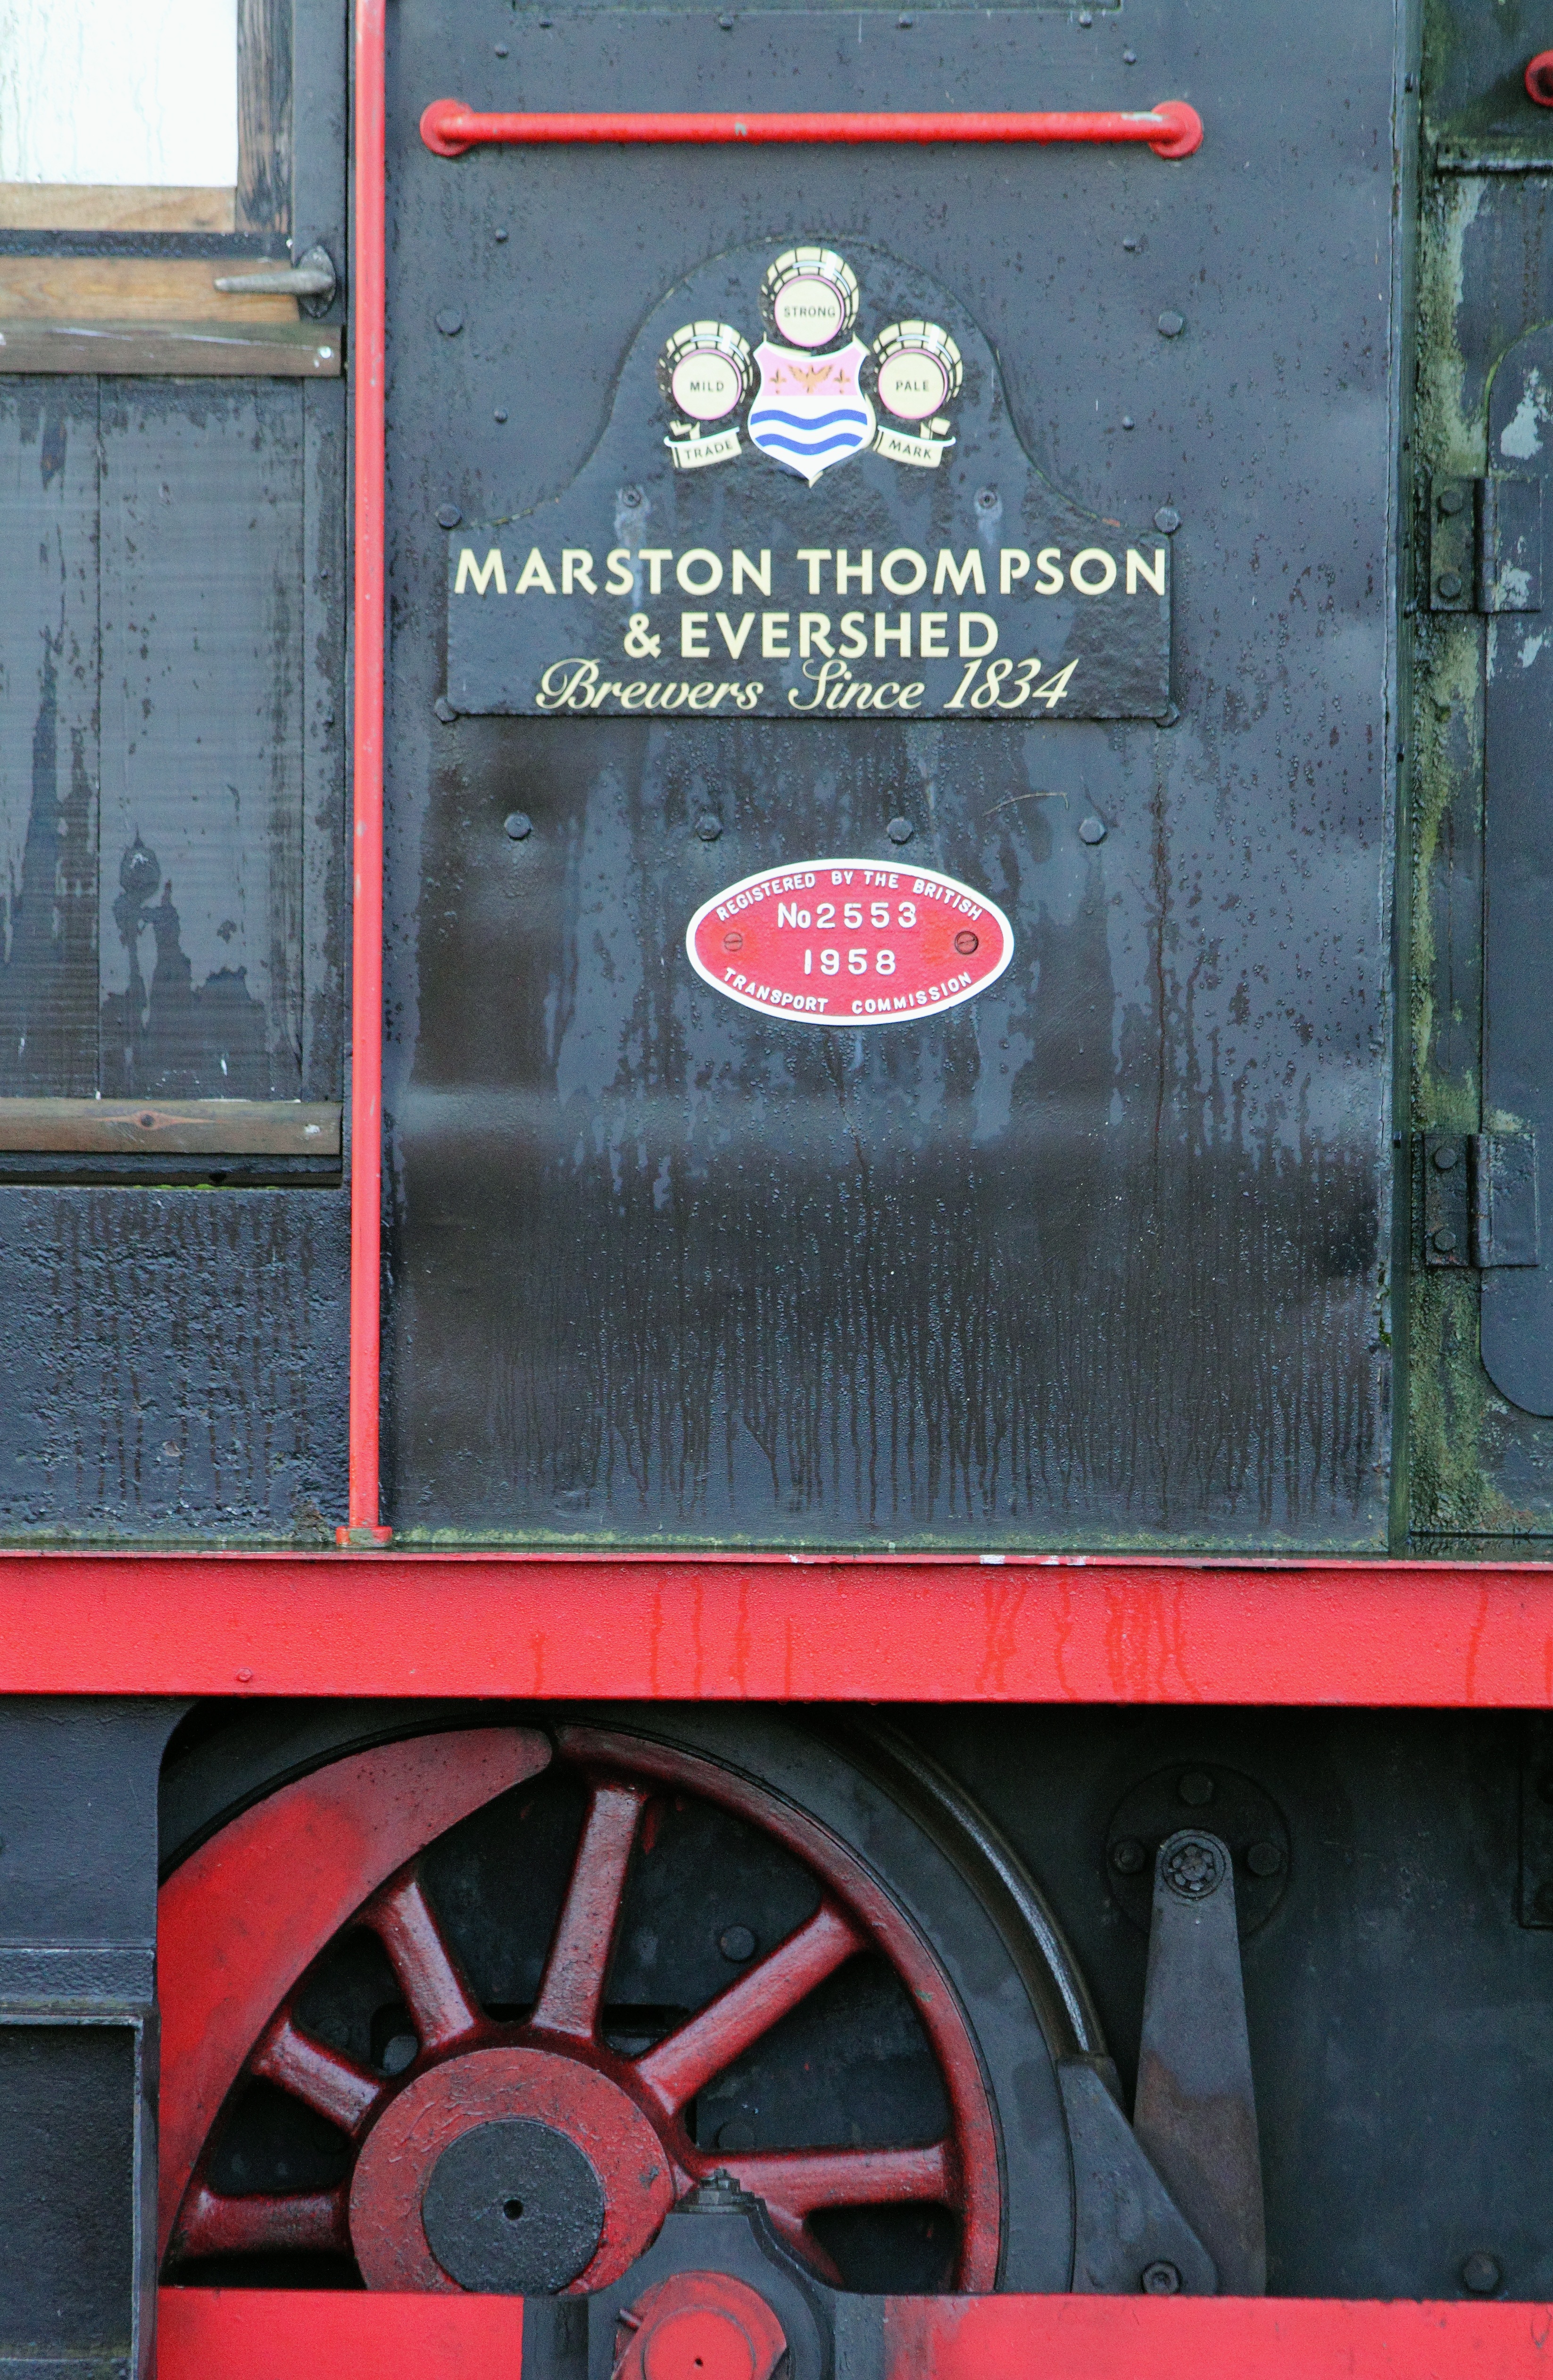
railway, vintage, antique, retro, old, rail, train, travel, steel, transportation, transport, sign, vehicle, metal, station, industrial, nostalgia, industry, black, locomotive, cargo, wheels, loco, iron, historical, classic, heavy, coal, aged, old fashioned